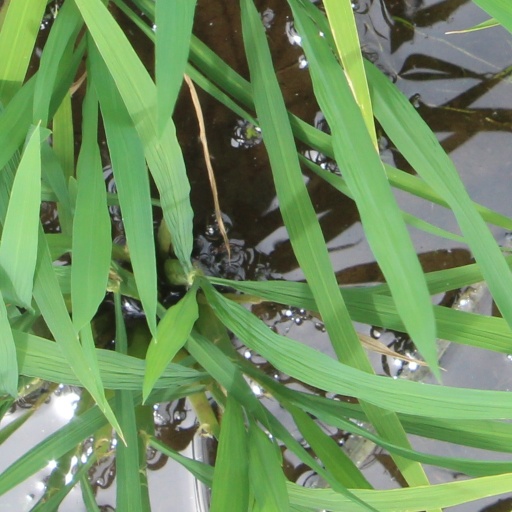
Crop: rice